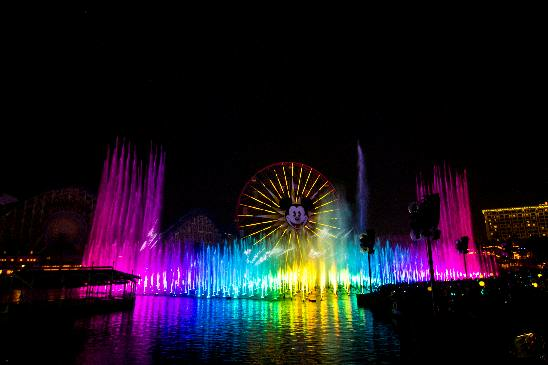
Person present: No